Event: Nepal Earthquake
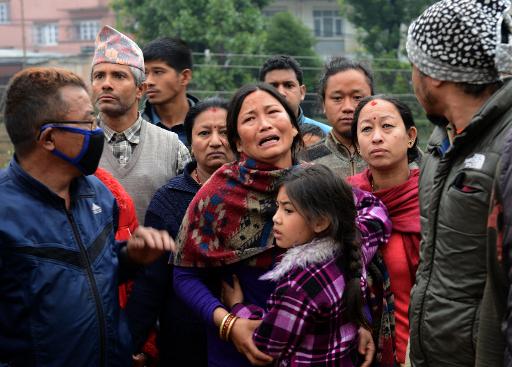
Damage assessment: damage